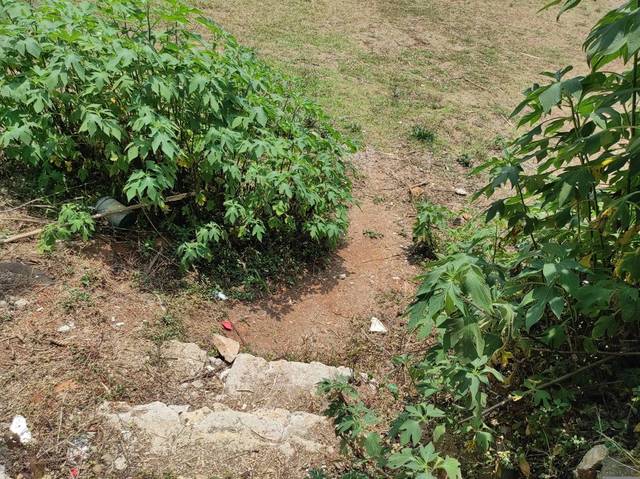
Region: Philippines
Coordinates: 16.396, 120.609